Salomón Torres

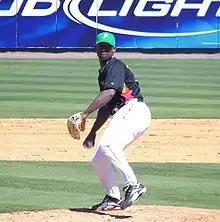
Torres throwing a pitch for the Pirates

Salomón Torres Ramirez (born March 11, 1972) is a Dominican former professional baseball player. He began his career in with the San Francisco Giants, and also played for the Seattle Mariners, Montreal Expos, Pittsburgh Pirates, and Milwaukee Brewers.